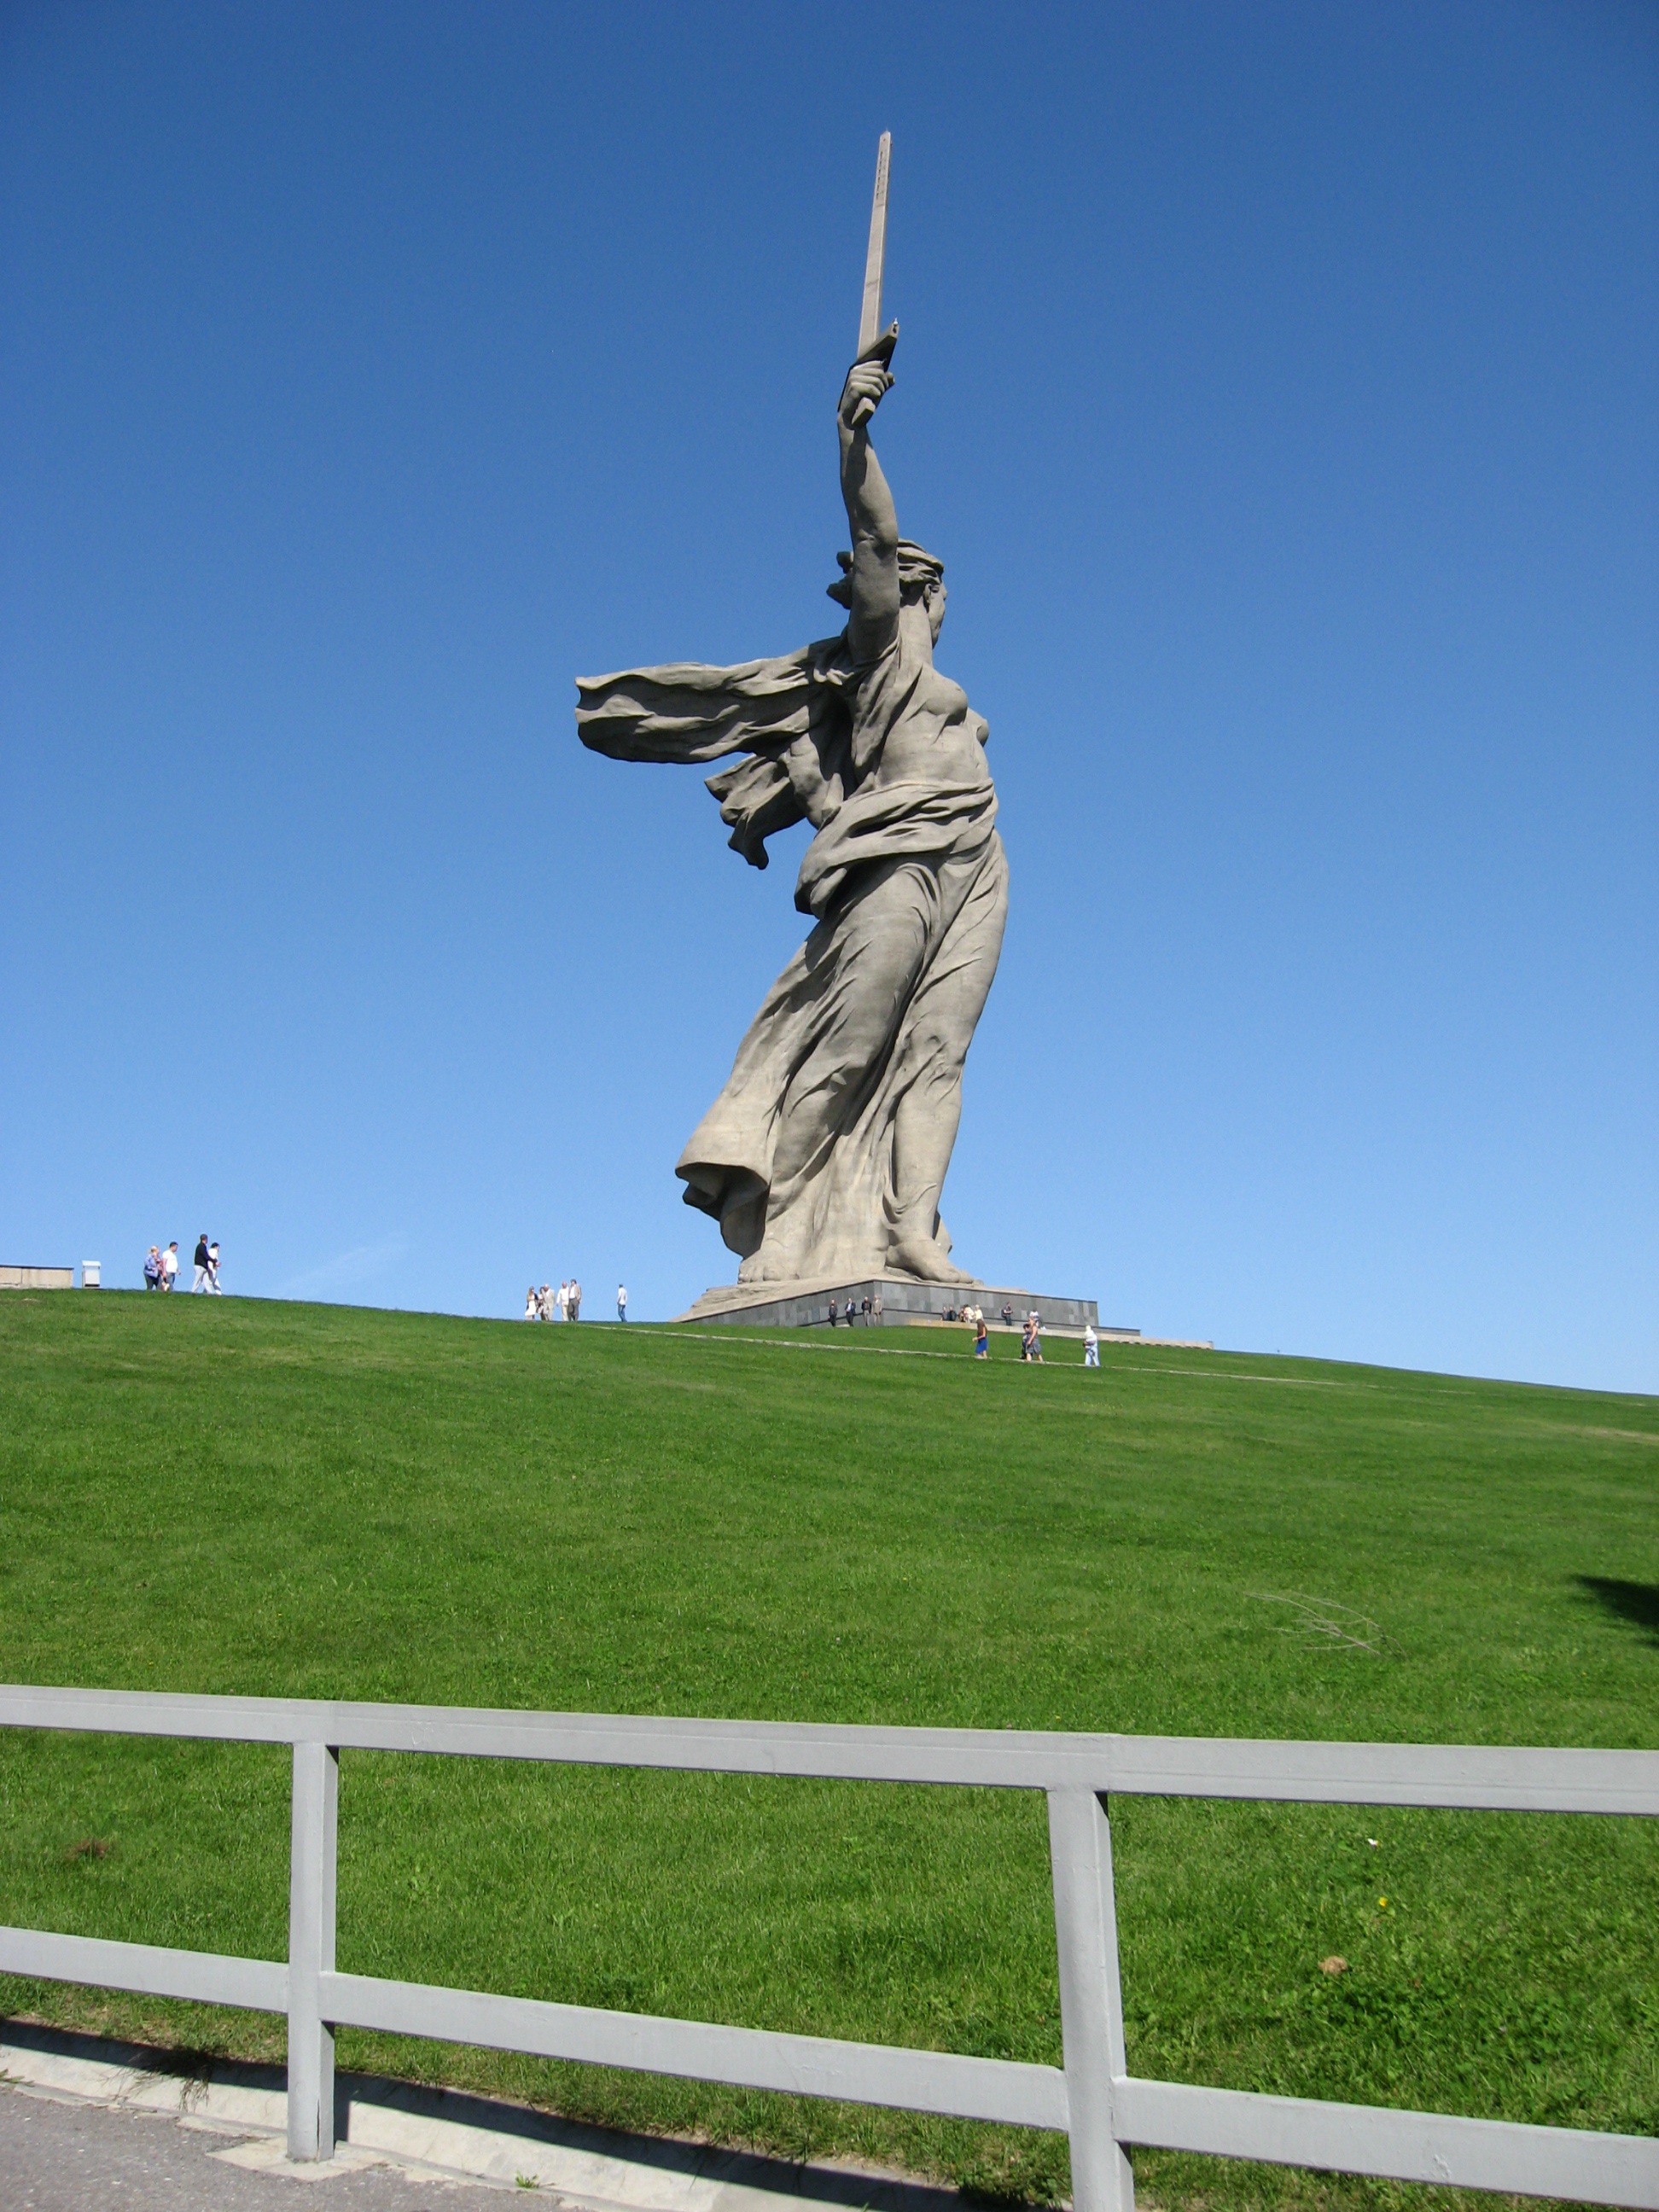
wind, monument, statue, spring, landmark, blue sky, sculpture, memorial, art, mamayev kurgan, mother motherland, stalingrad metro station, volgograd